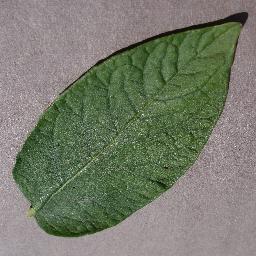
Label: Potato___healthy